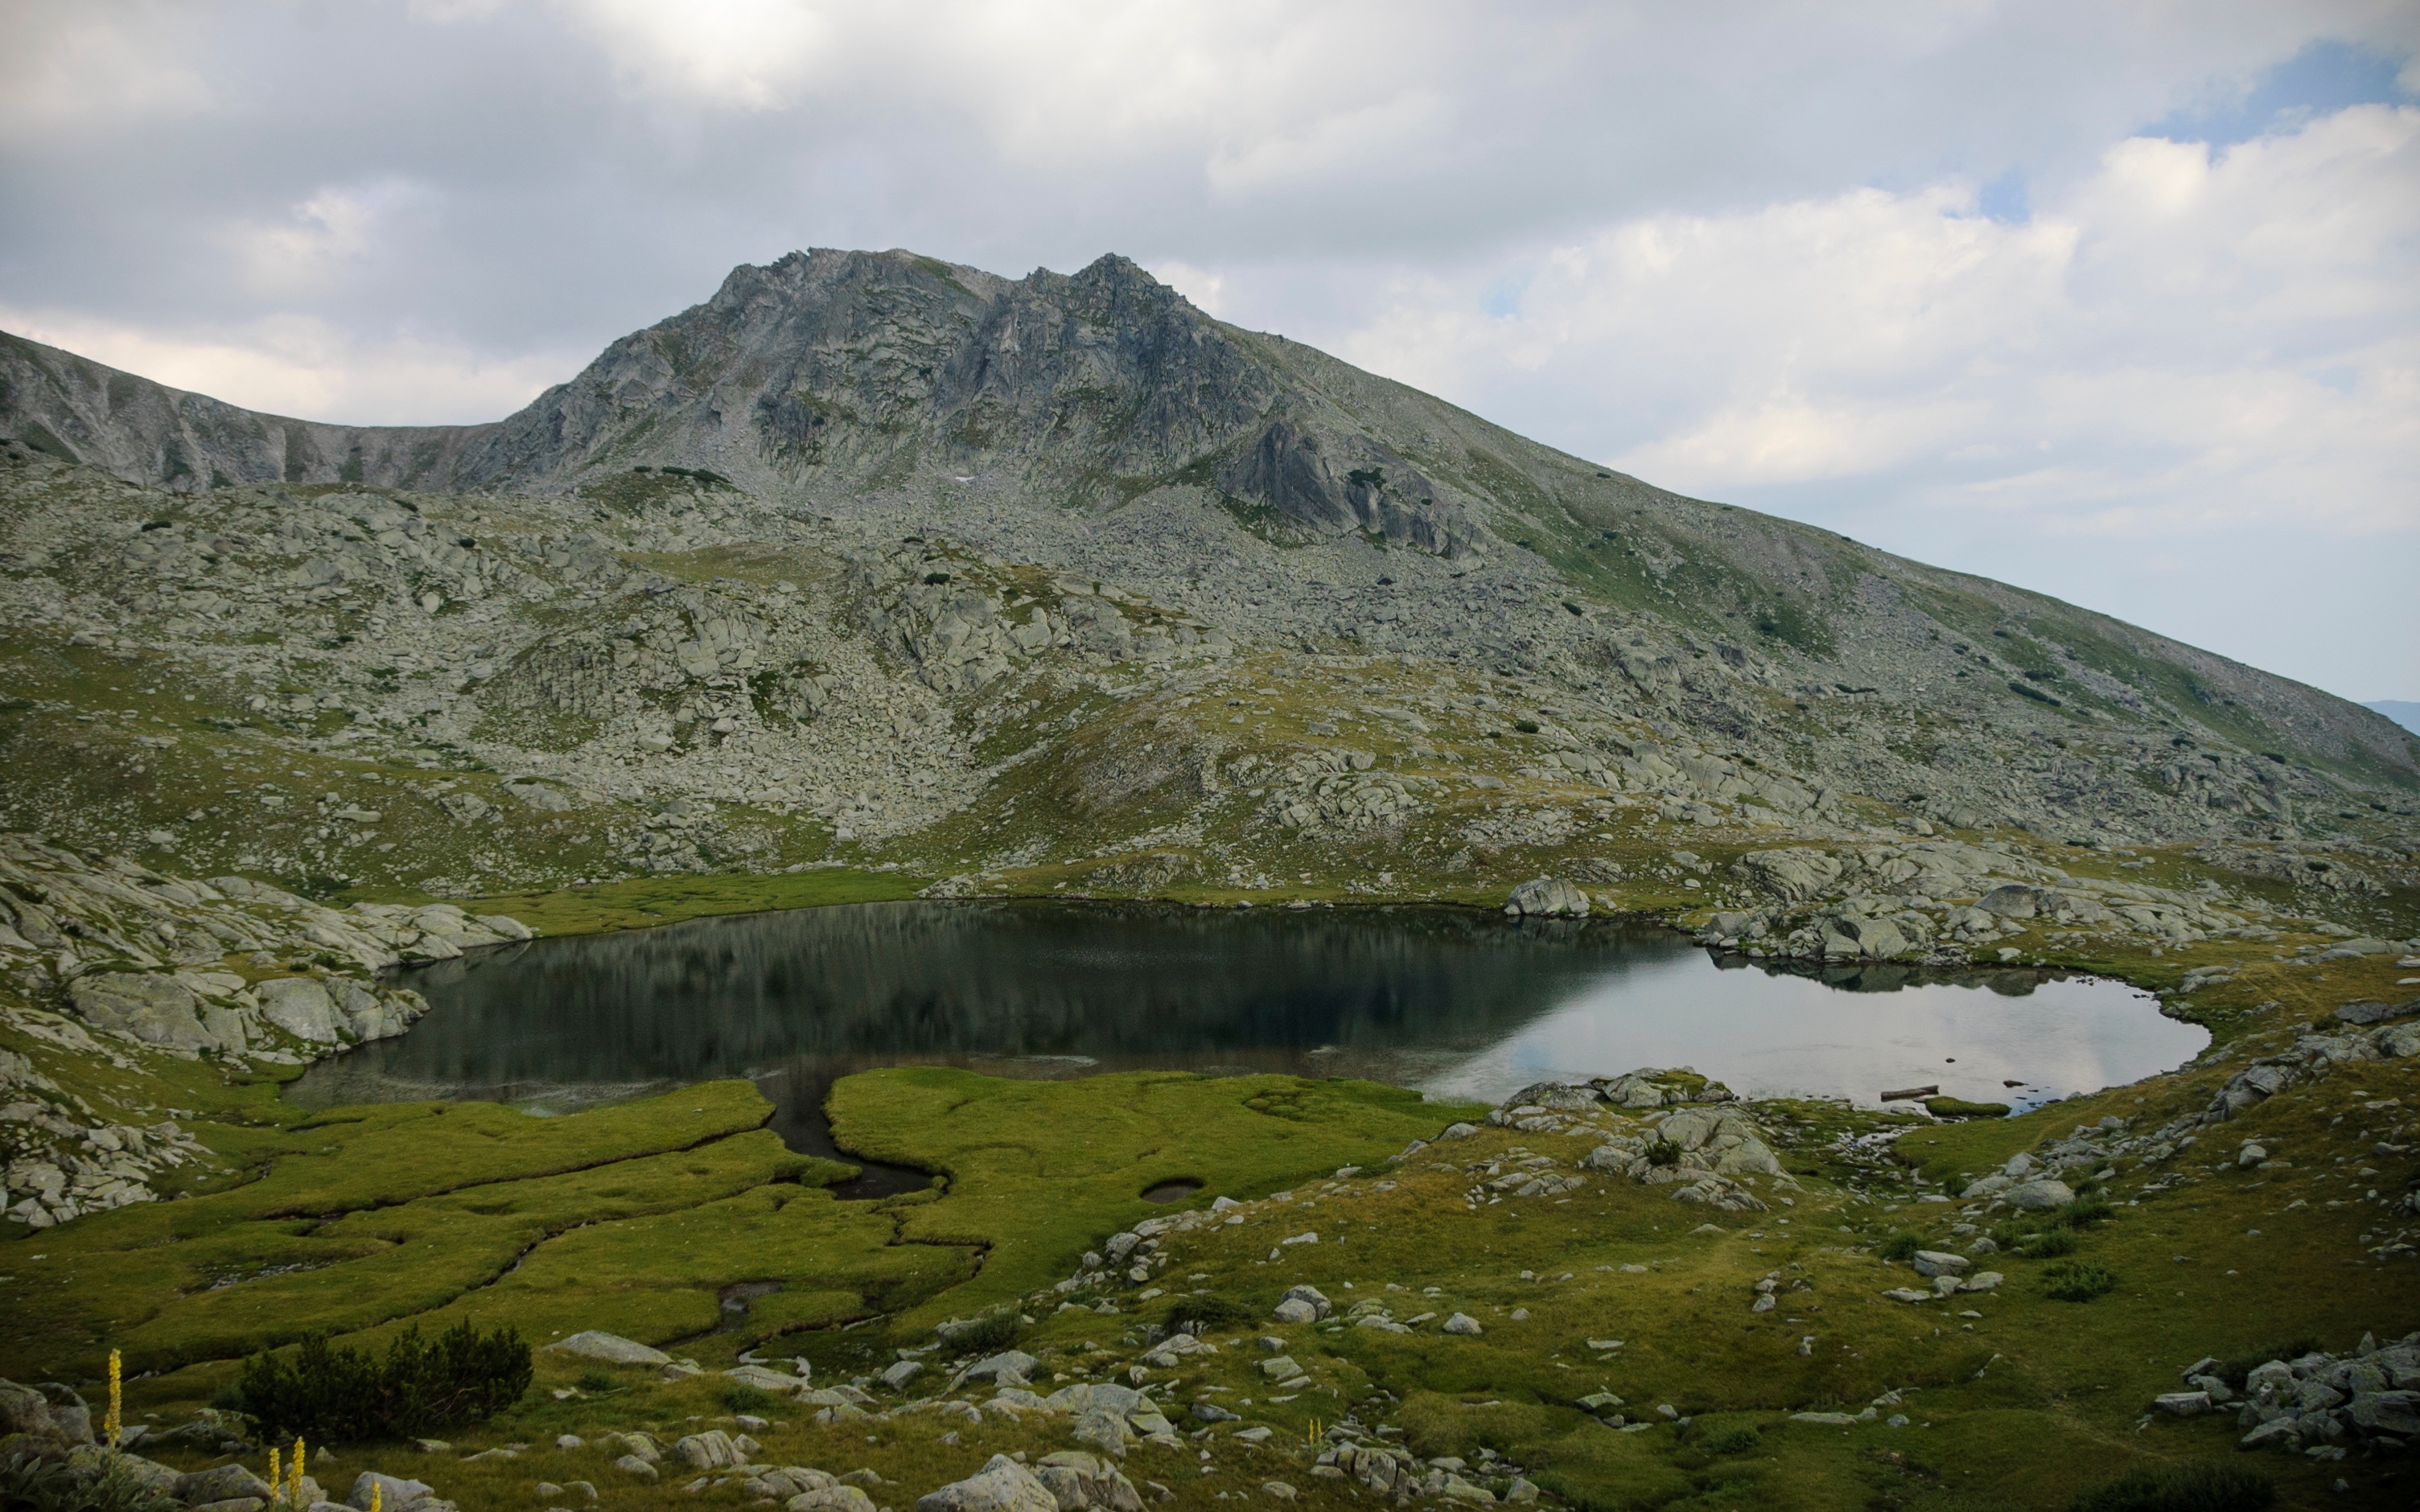
landscape, nature, wilderness, walking, mountain, cloud, hill, lake, valley, mountain range, reflection, reservoir, highland, ridge, alps, plateau, fell, loch, landform, tarn, mountain pass, geographical feature, mountainous landforms